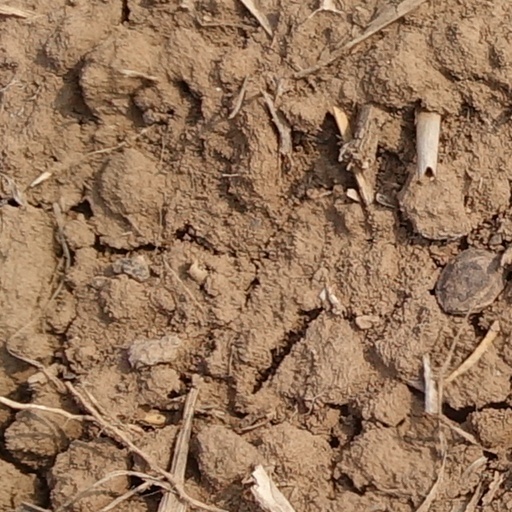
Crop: wheat